Doc Hayes

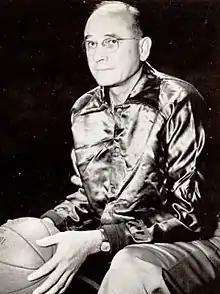

E. O. "Doc" Hayes (1906 – February 26, 1973) was an American basketball coach. He served as head basketball coach at Southern Methodist University (SMU) from 1947 to 1967, during which time, his teams won eight Southwest Conference (SWC) titles and reached six NCAA Tournaments. In 1956, Hayes' Mustangs, led by Jim Krebs, made the only Final Four appearance in program history.